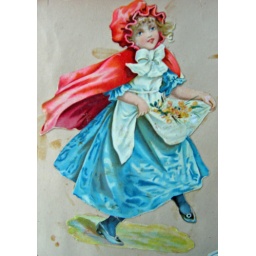
girl with flowers in apron